Greg Hands

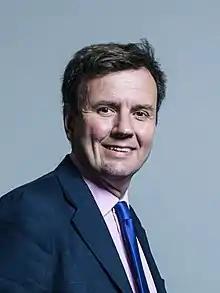
Official portrait, 2017

Gregory William Hands (born 14 November 1965) is a British politician who served as Minister for London and Minister of State for Trade Policy from November 2023 to July 2024. He was the Member of Parliament (MP) for Chelsea and Fulham, previously Hammersmith and Fulham, from 2005 to 2024. A member of the Conservative Party, he served as its Chairman from February to November 2023. Hands has served as Minister of State for Trade Policy under four prime ministers, holding the office on four occasions, ranging from 2016 to 2024, and also served as Minister of State for Business, Energy and Clean Growth from 2021 to 2022.